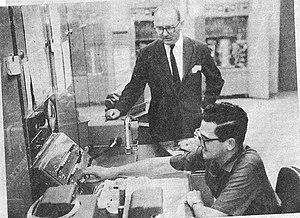
Manuel Sadosky est un mathématicien argentin né à Buenos Aires d'immigrants juifs russes fuyant les pogroms. Il est largement considéré comme le père des études en informatique en Argentine.